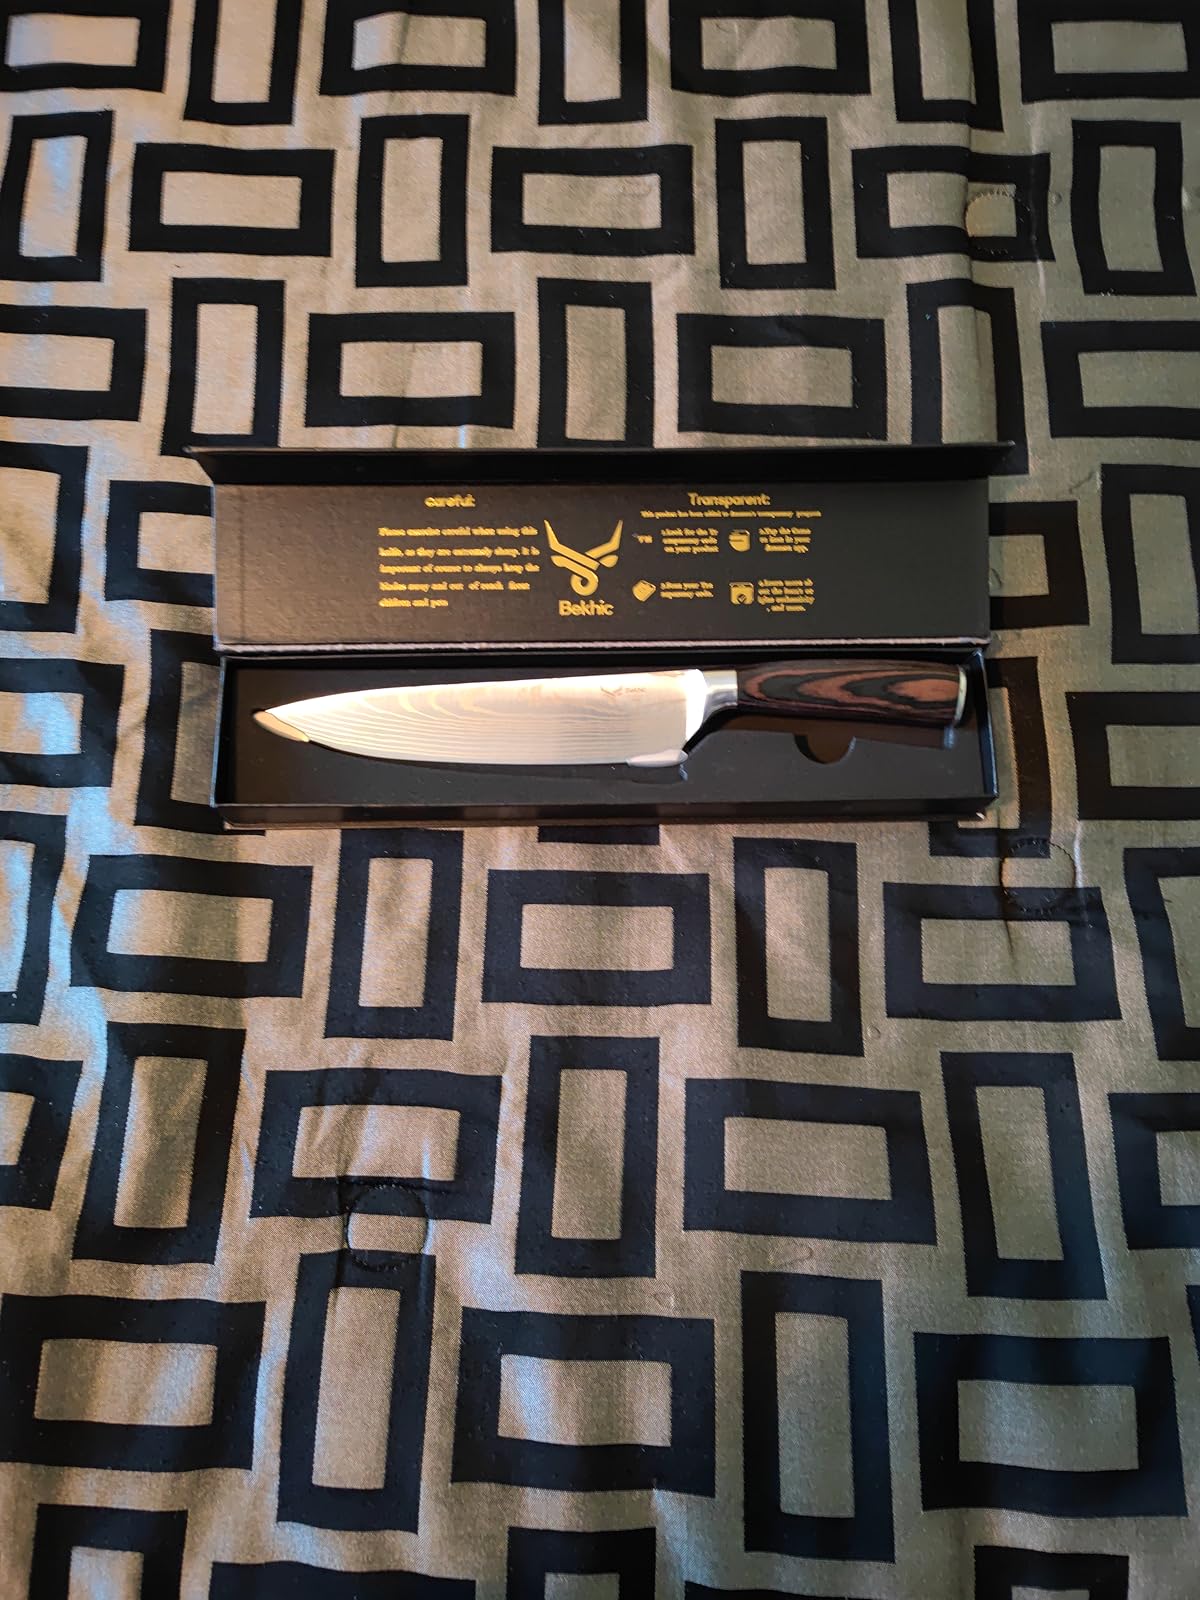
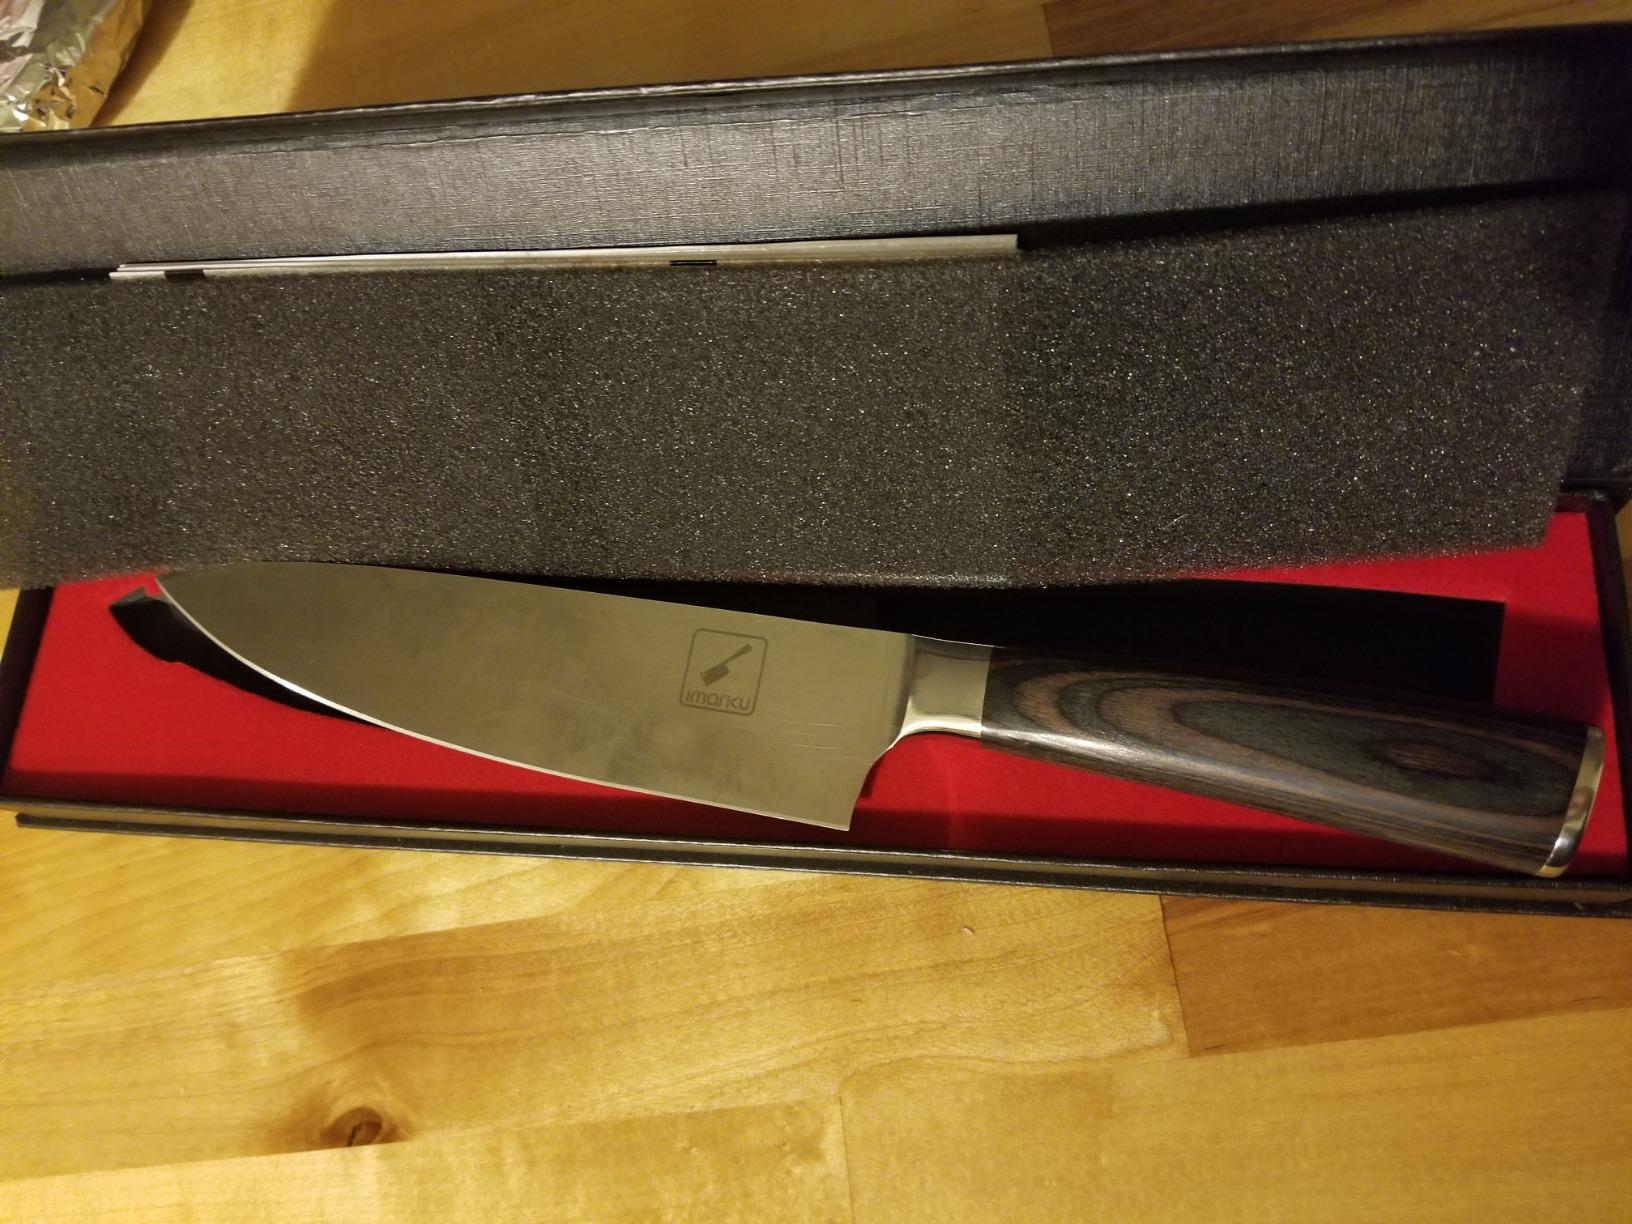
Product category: items_knife
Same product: no